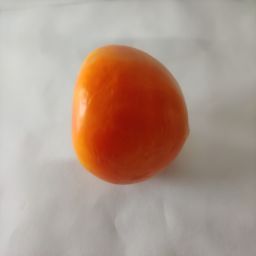
Crop: Tomato
Quality: Ripe